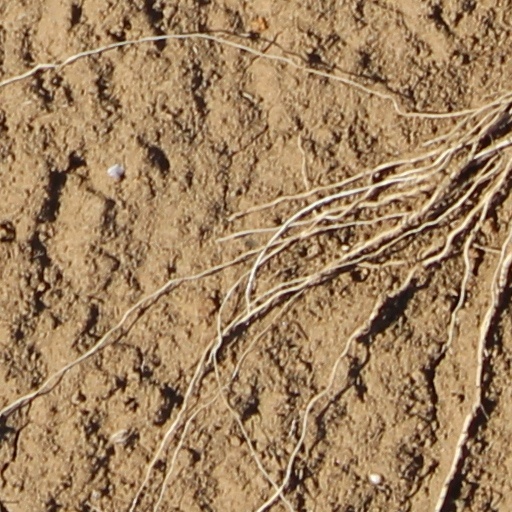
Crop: wheat